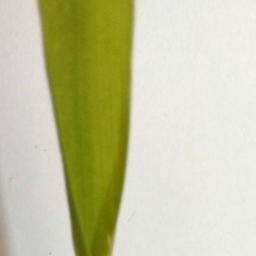
Label: Rice___Healthy